King Edward's School, Birmingham

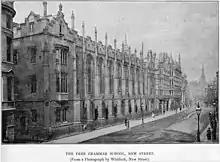
Charles Barry's New Street school, 1835–1936

By 1936 the old building on New Street had become a fire risk, and soot from the nearby train station was also an issue. The school also did not have any nearby space for sports, and had to travel to the playing fields near the present-day school. As a result, plans were made by the Governors and the then Headmaster, Edwin Thirlwall England, to move to a new site at Edgbaston Park Road/Bristol Road, in Edgbaston, along with the girls' school. At the time this new site was in the countryside, along with the nearby university.